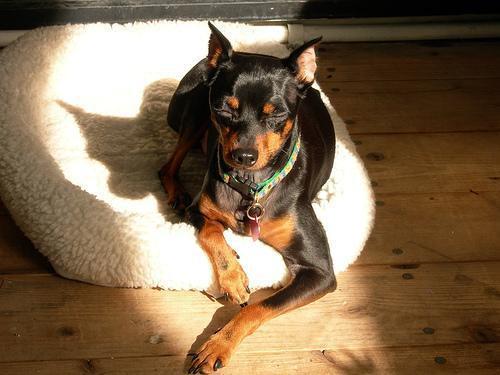
miniature_pinscher